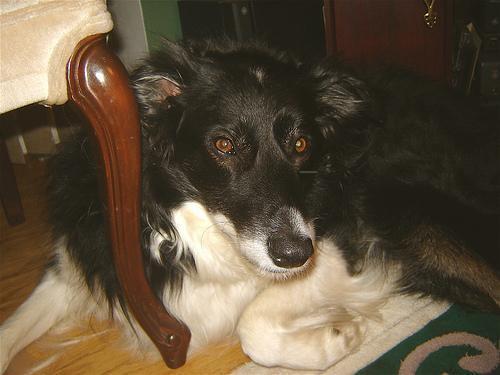
Border_collie